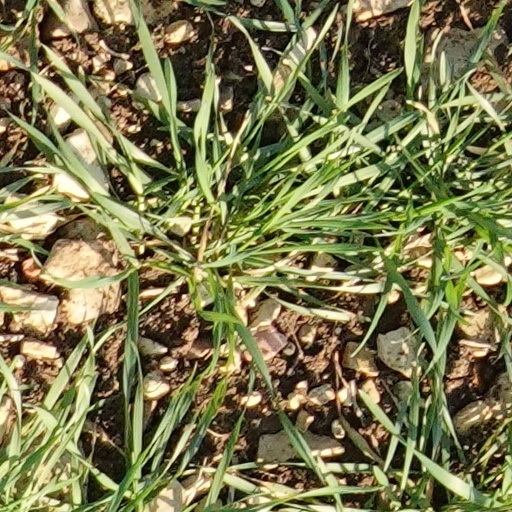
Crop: wheat